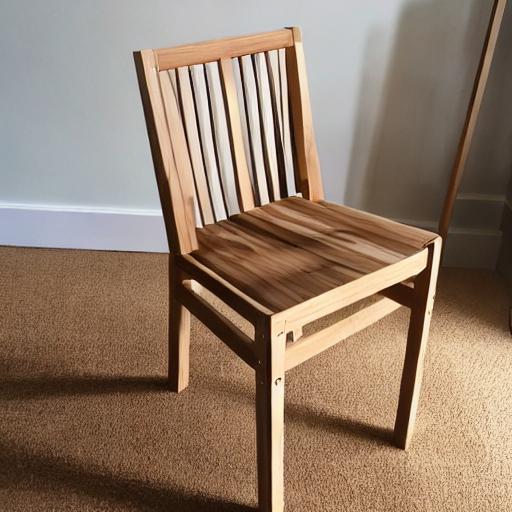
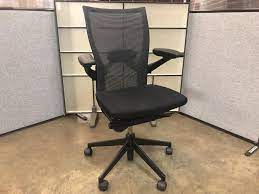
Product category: items_chair
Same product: no